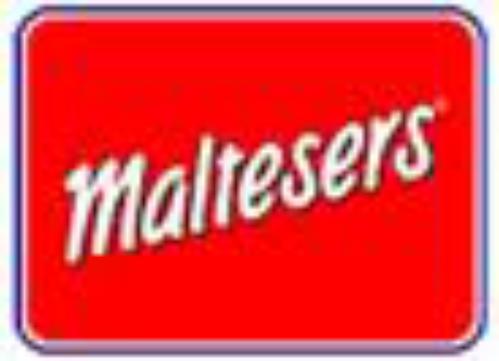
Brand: Maltesers
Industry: Food